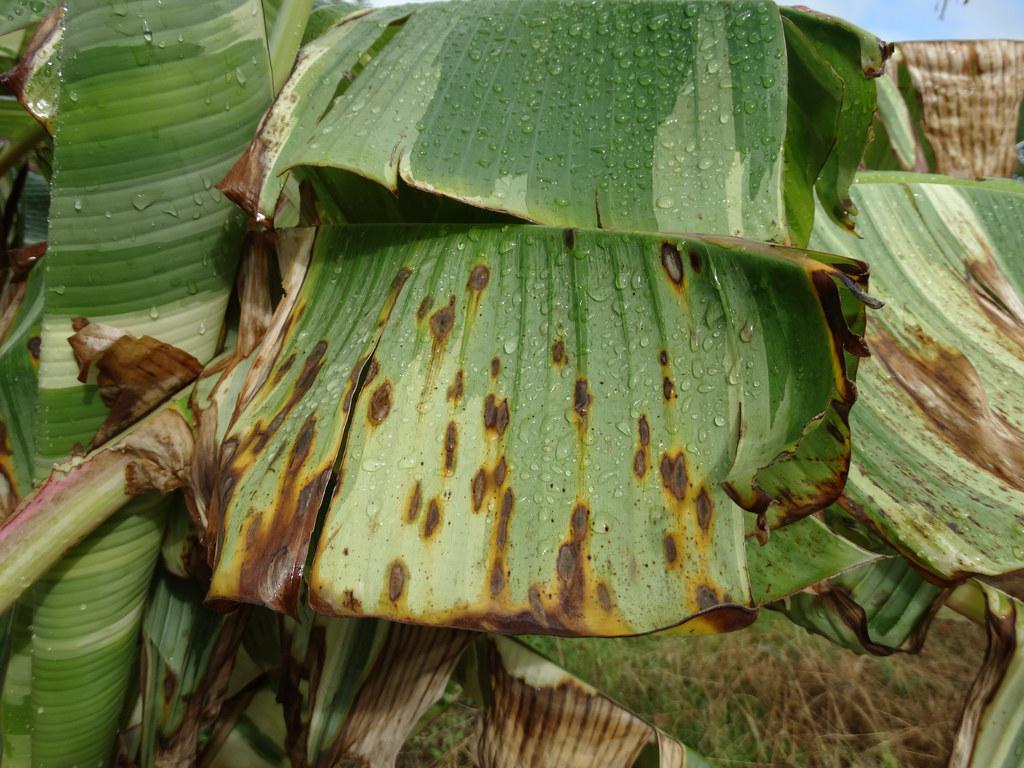
Plant: Banana
Disease: banana black leaf streak